John Rolfe

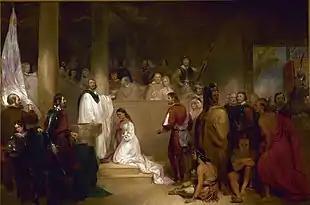
Rolfe (right, standing behind Pocahontas) as portrayed in "Baptism of Pocahontas", 1840, by John Gadsby Chapman

In competing with Spain for European markets, there was another problem beside the warmer climates the Spanish settlements enjoyed. The native tobacco from Virginia ("Nicotiana rustica") was not liked by the English settlers, nor did it appeal to the market in England. However, Rolfe wanted to introduce sweeter strains from Trinidad, using the hard-to-obtain Spanish seeds he brought with him. In 1611, he was the first to commercially cultivate "Nicotiana tabacum" tobacco plants in North America; export of this sweeter tobacco beginning in 1612 helped turn the Virginia Colony into a profitable venture. He named his Virginia-grown strain of the tobacco "Orinoco", possibly in honour of tobacco popularizer Sir Walter Raleigh's expeditions in the 1580s up the Orinoco River in Guiana in search of the legendary City of Gold, El Dorado. The appeal of Orinoco tobacco was in its nicotine, and the conviviality of its use in social situations.